Describe the emotion expressed in this image:  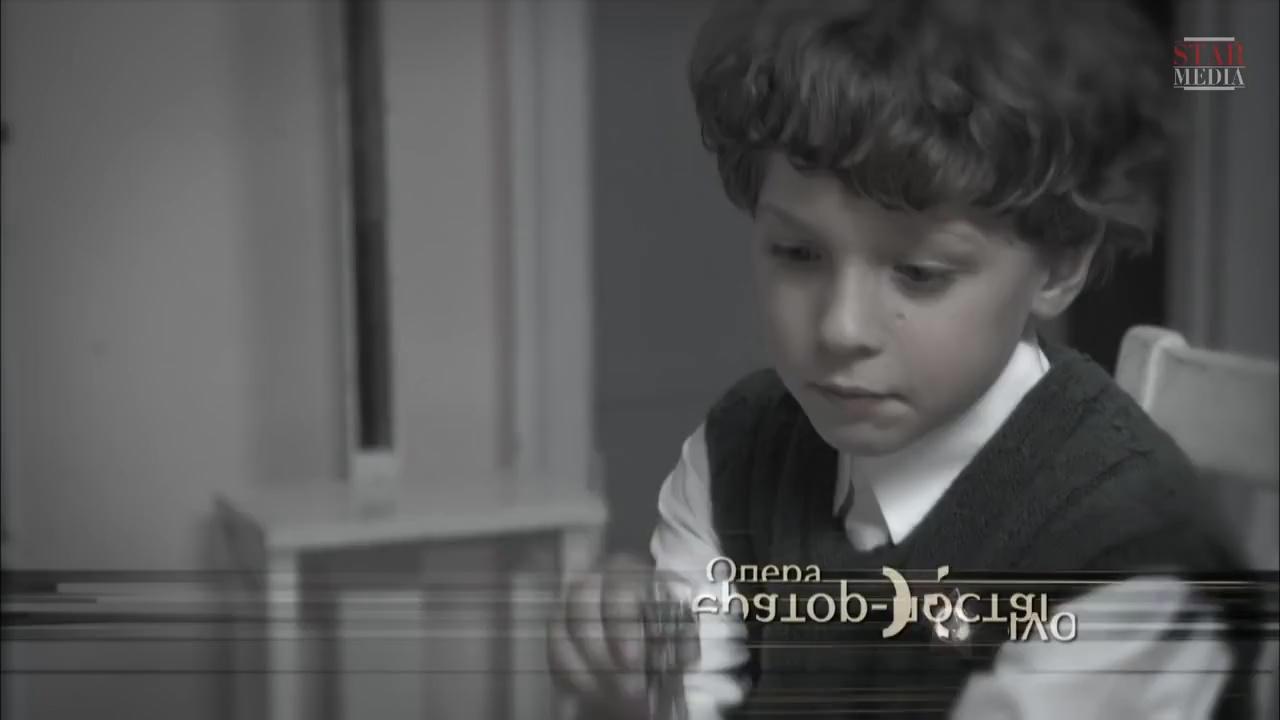
This person displays Fear, valence and arousal with low intensity.